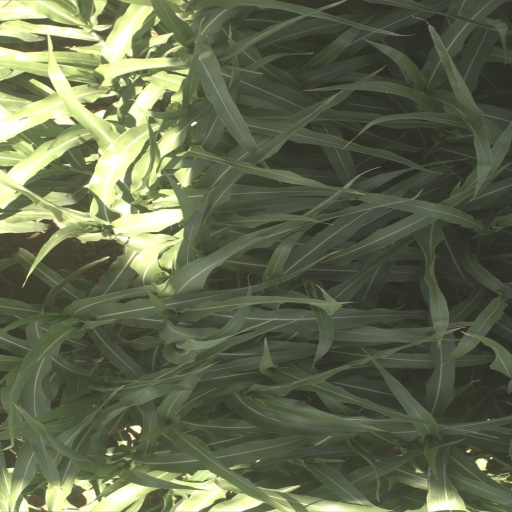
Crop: sorghum